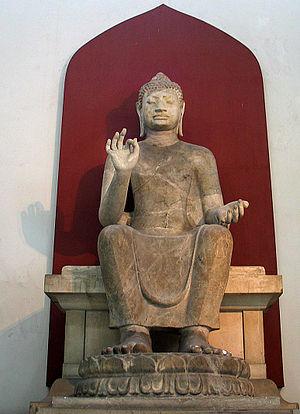
L'art Gupta est l'art de l'Empire Gupta, qui régnait sur la majeure partie du Nord de l'Inde, avec son apogée entre environ 300 et 480, survivant sous une forme très réduite jusqu'à 550. La période Gupta est généralement considérée comme la période classique et un âge d'or de l'art en Inde du Nord pour tous les principaux groupes religieux. Bien que la peinture soit évidemment répandue, les œuvres qui subsistent sont principalement des sculptures religieuses. La période a vu l'émergence des icônes divines de pierre sculptée dans l'art hindou, tandis que la production des figures de Bouddha et de Jain tirthankara a continué de croître, ces dernières souvent à très grande échelle. Le centre principal traditionnel de la sculpture était Mathura, qui a continué à prospérer, tandisque l'art du Gandhara, le centre de l'art gréco-bouddhiste juste au-delà de la frontière nord du territoire de Gupta, continuait d'exercer une influence. D'autres centres ont vu le jour au cours de la période, notamment à Sarnath. Mathura et Sarnath ont exporté la sculpture vers d'autres parties du nord de l'Inde.
Dvâravatî est une civilisation qui se développa du VIᵉ au XIᵉ siècle dans le centre de la Thaïlande et le sud de la Birmanie. Il est encore incertain si le terme de Dvâravatî fait référence à une cité, un royaume, une entité géopolitique, une culture ou tout cela.